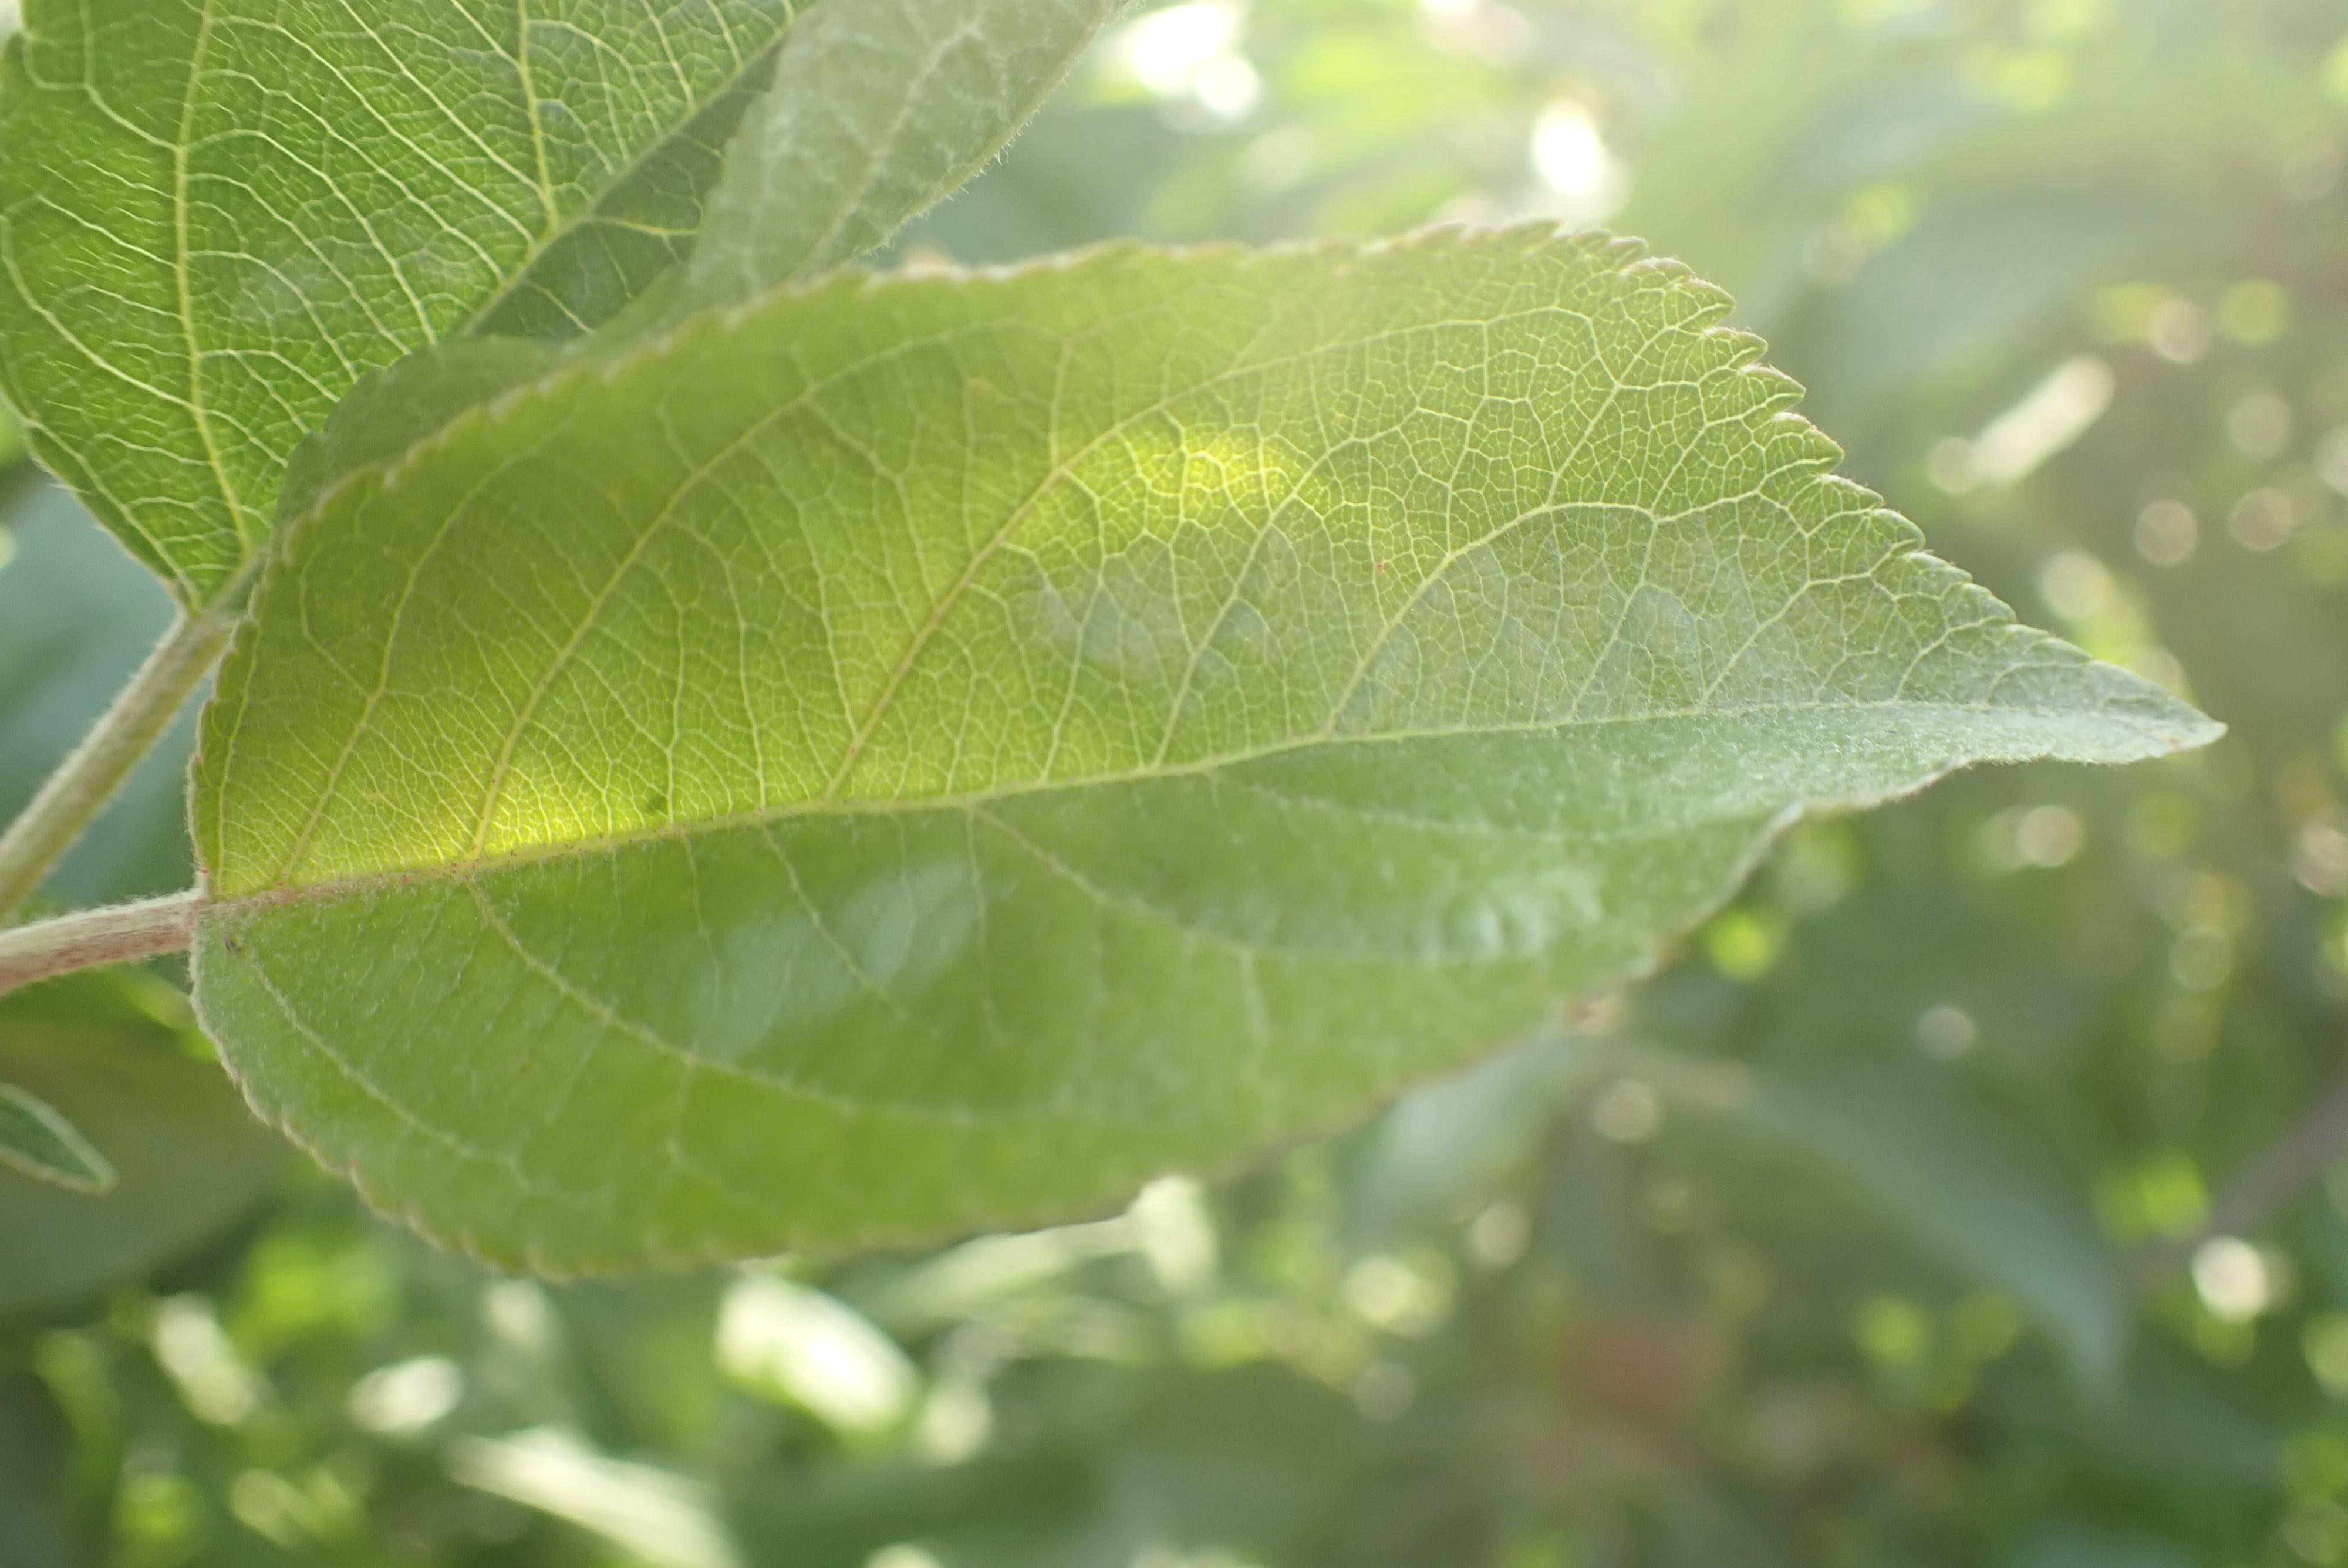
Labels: healthy